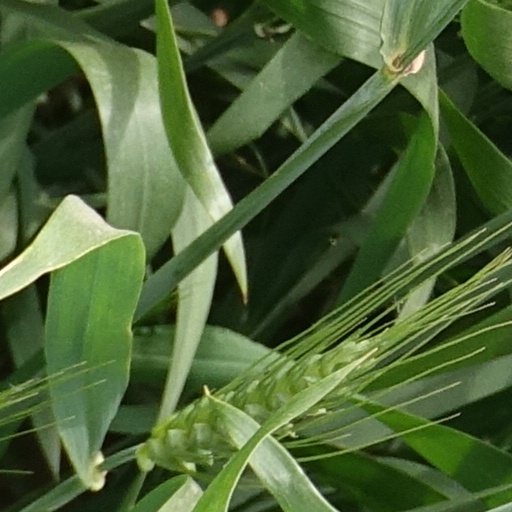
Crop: wheat